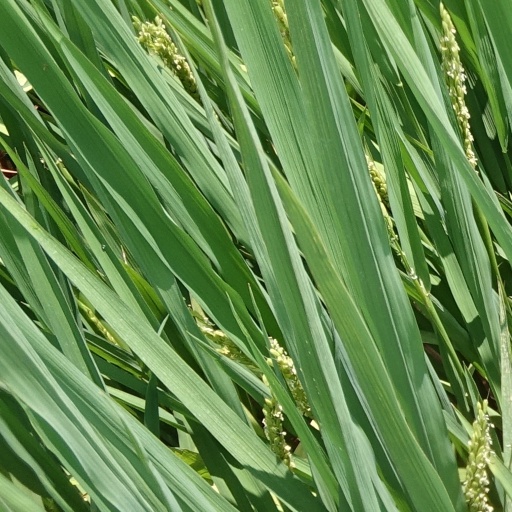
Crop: rice